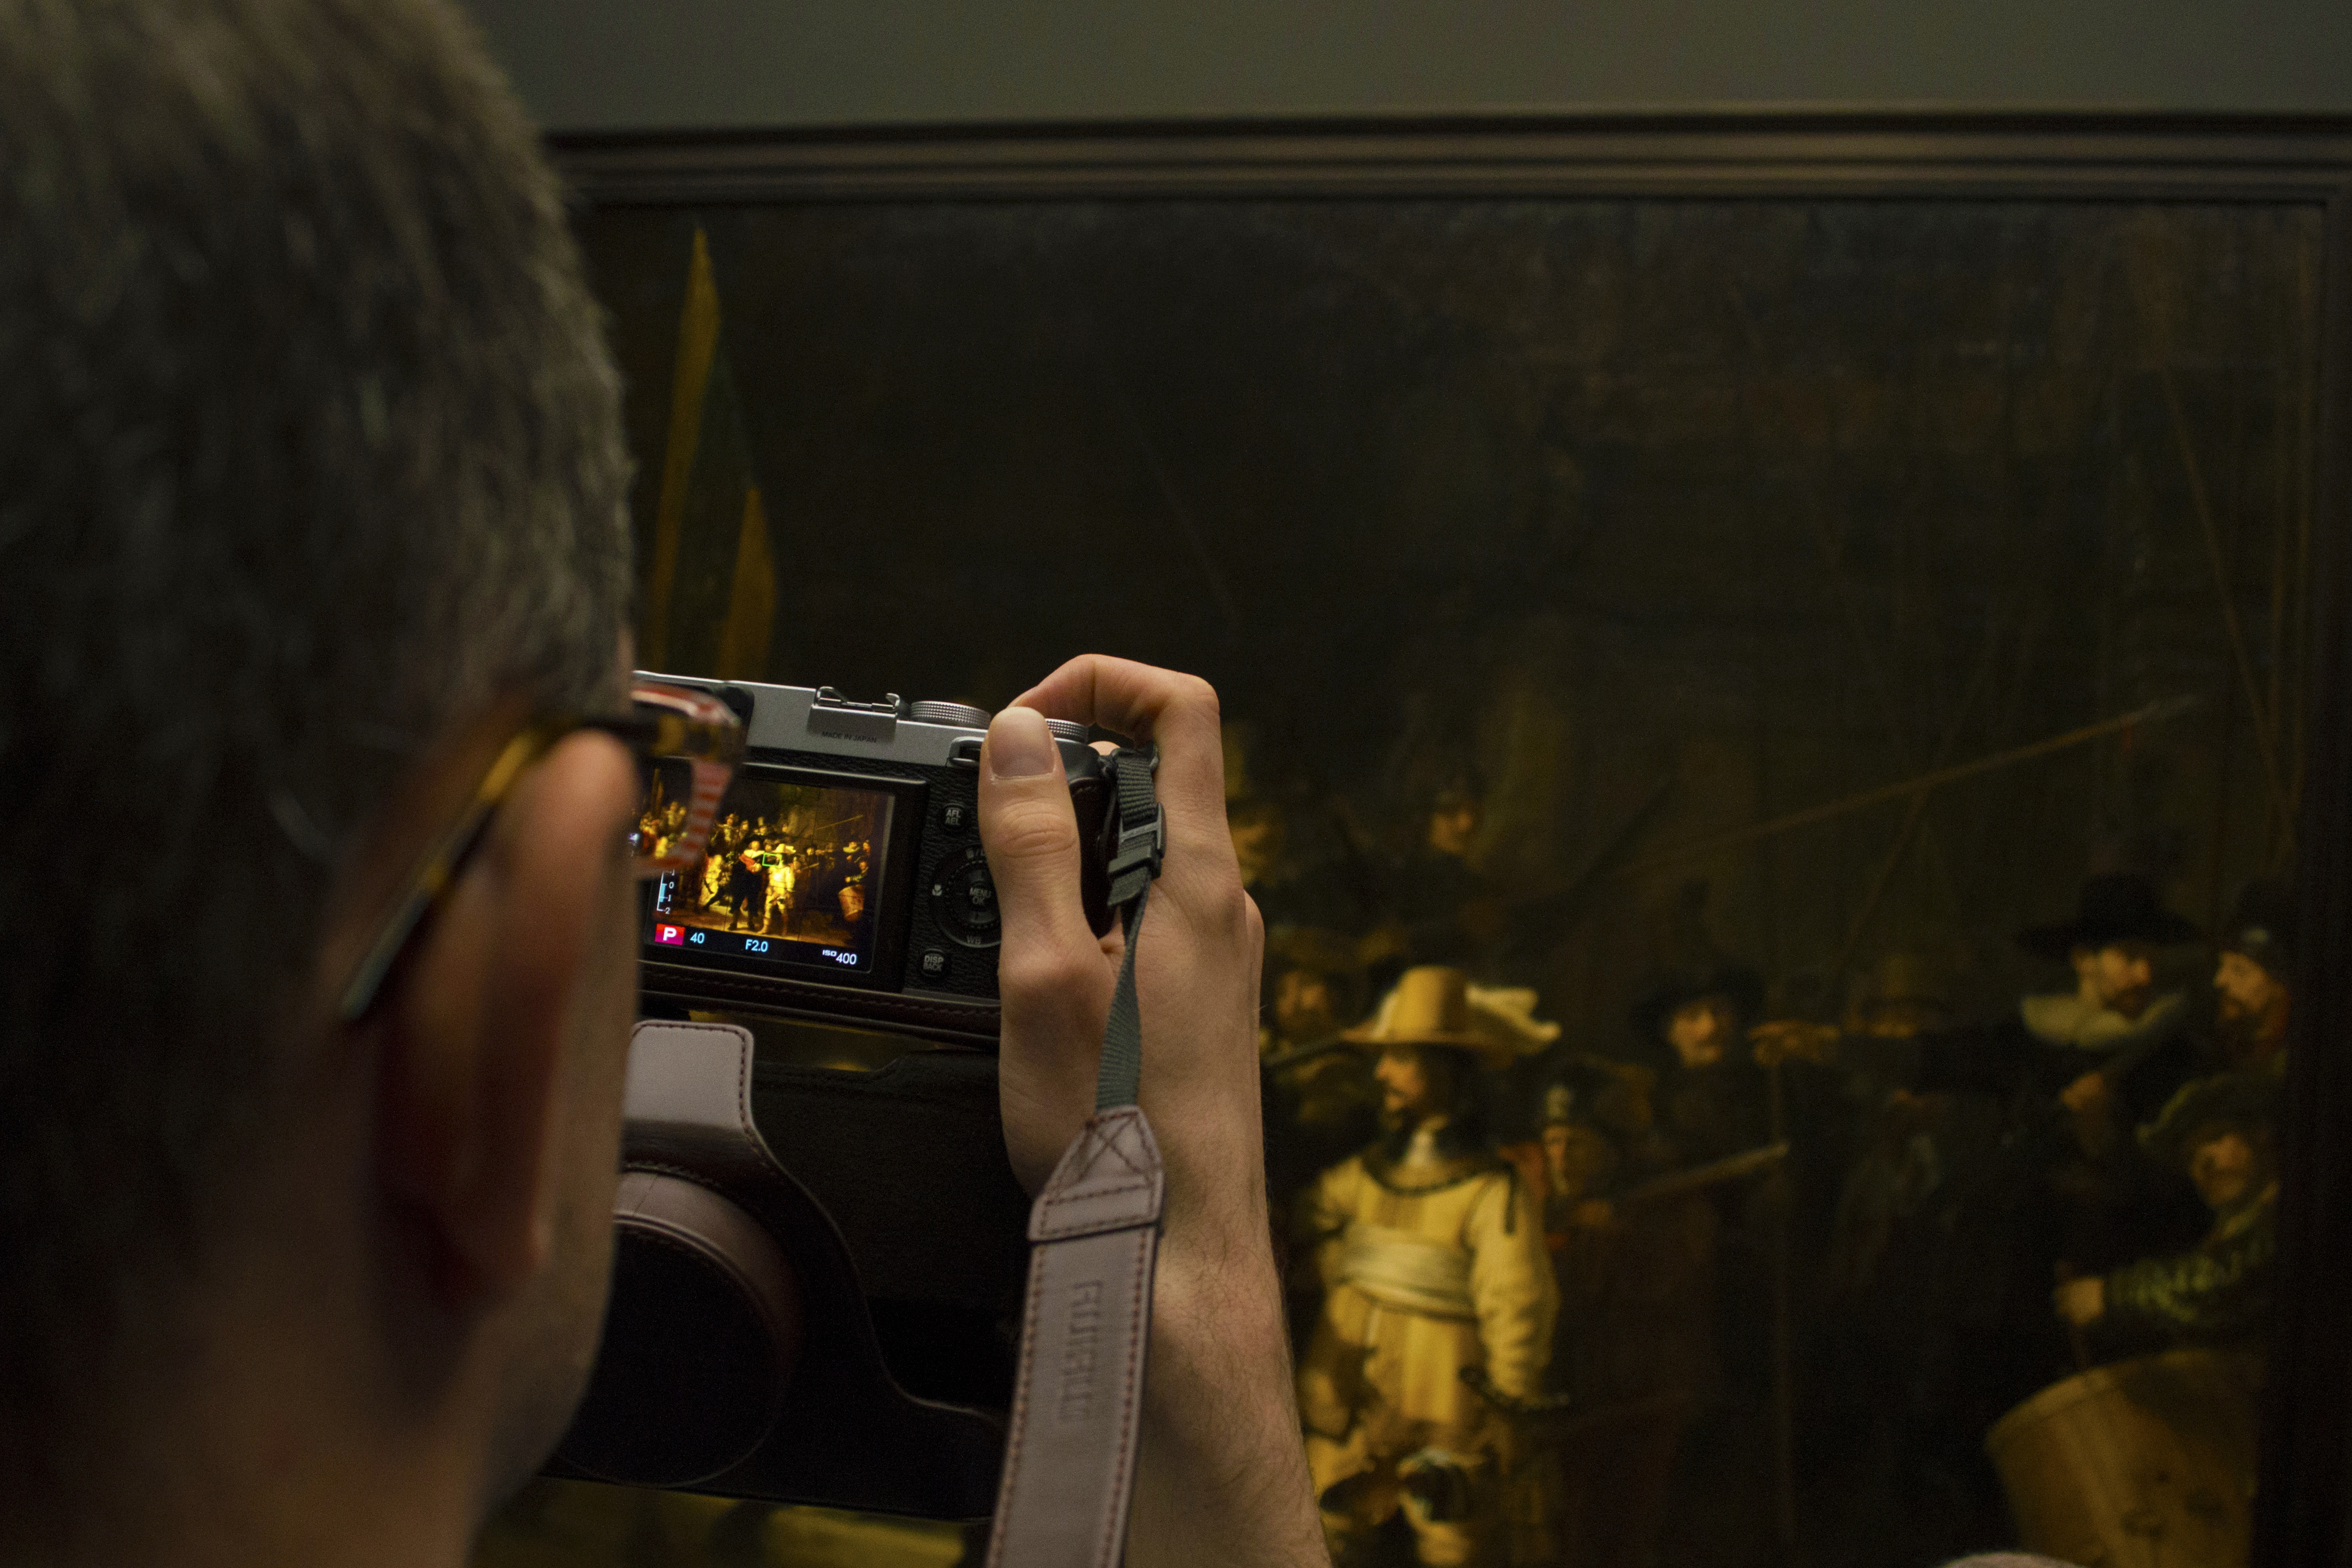
photography, photo, nikon, art, holland, nederland, amsterdam, netherlands, dutch, singing, outdoorphotography, picture, photograph, fotos, foto, fotografie, kunst, rijksmuseum, rembrandt, nightwatch, artphotography, paulvandevelde, pdvandevelde, padagudaloma, dordrecht, nederlandinfotos, pvdvfotografie, pdvandeveldedordrecht, nederlandsefotografie, dutchphotogaraphy, totallydutch, fotografienederland, hollandsefotografie, fotografieholland, kunstfotografie, nachtwacht, rembrandtvanrijn